Kholop

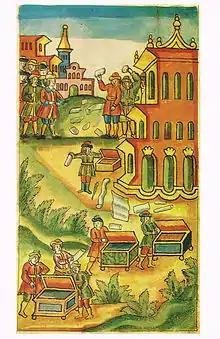
The 1682 destruction of the "Kholop Prikaze"

""Kabala" people" was a variation of kholops in Muscovy of 15th–17th centuries. This category of unfree population came under the ""kabala"" (heavy debt bondage) condition following a monetary loan for percentage of which it had serve its creditor until completion of the debt payment. Legal status of the "Kabala kholops" was regulated by general "kholops" norms and laws Sudebnik of 1550, Sobornoye Ulozheniye of 1649. After the Ukaze of 1 February 1597, the principle of the "kholop's" servitude until the death of his / her creditor was enacted. Over time, all types of kholops were placed to the category of "Kabala kholops". Agreements on "Kabala kholops" were inscribed in ""Kabala" books".